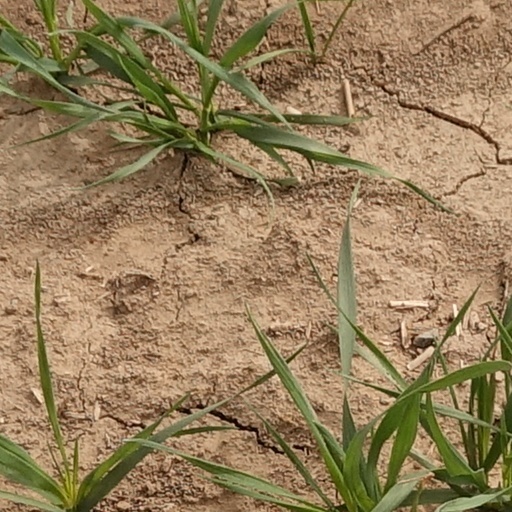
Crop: wheat